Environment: real
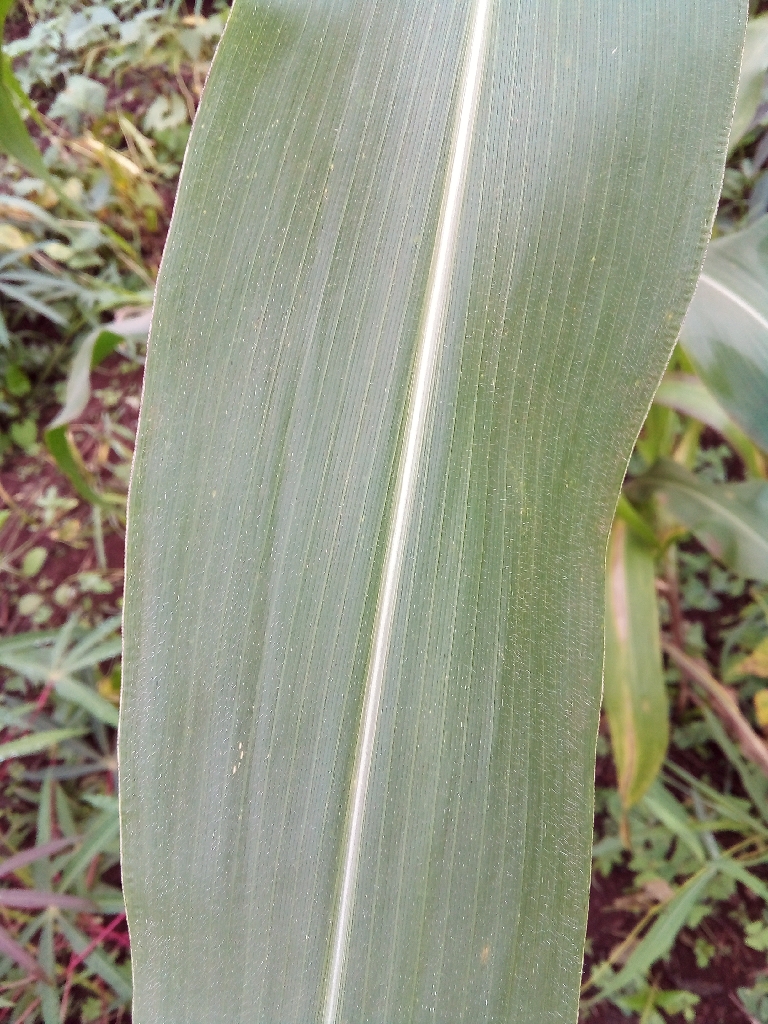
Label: healthy